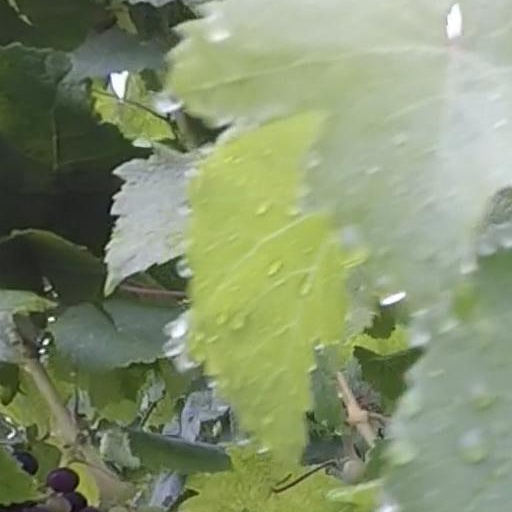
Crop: grape